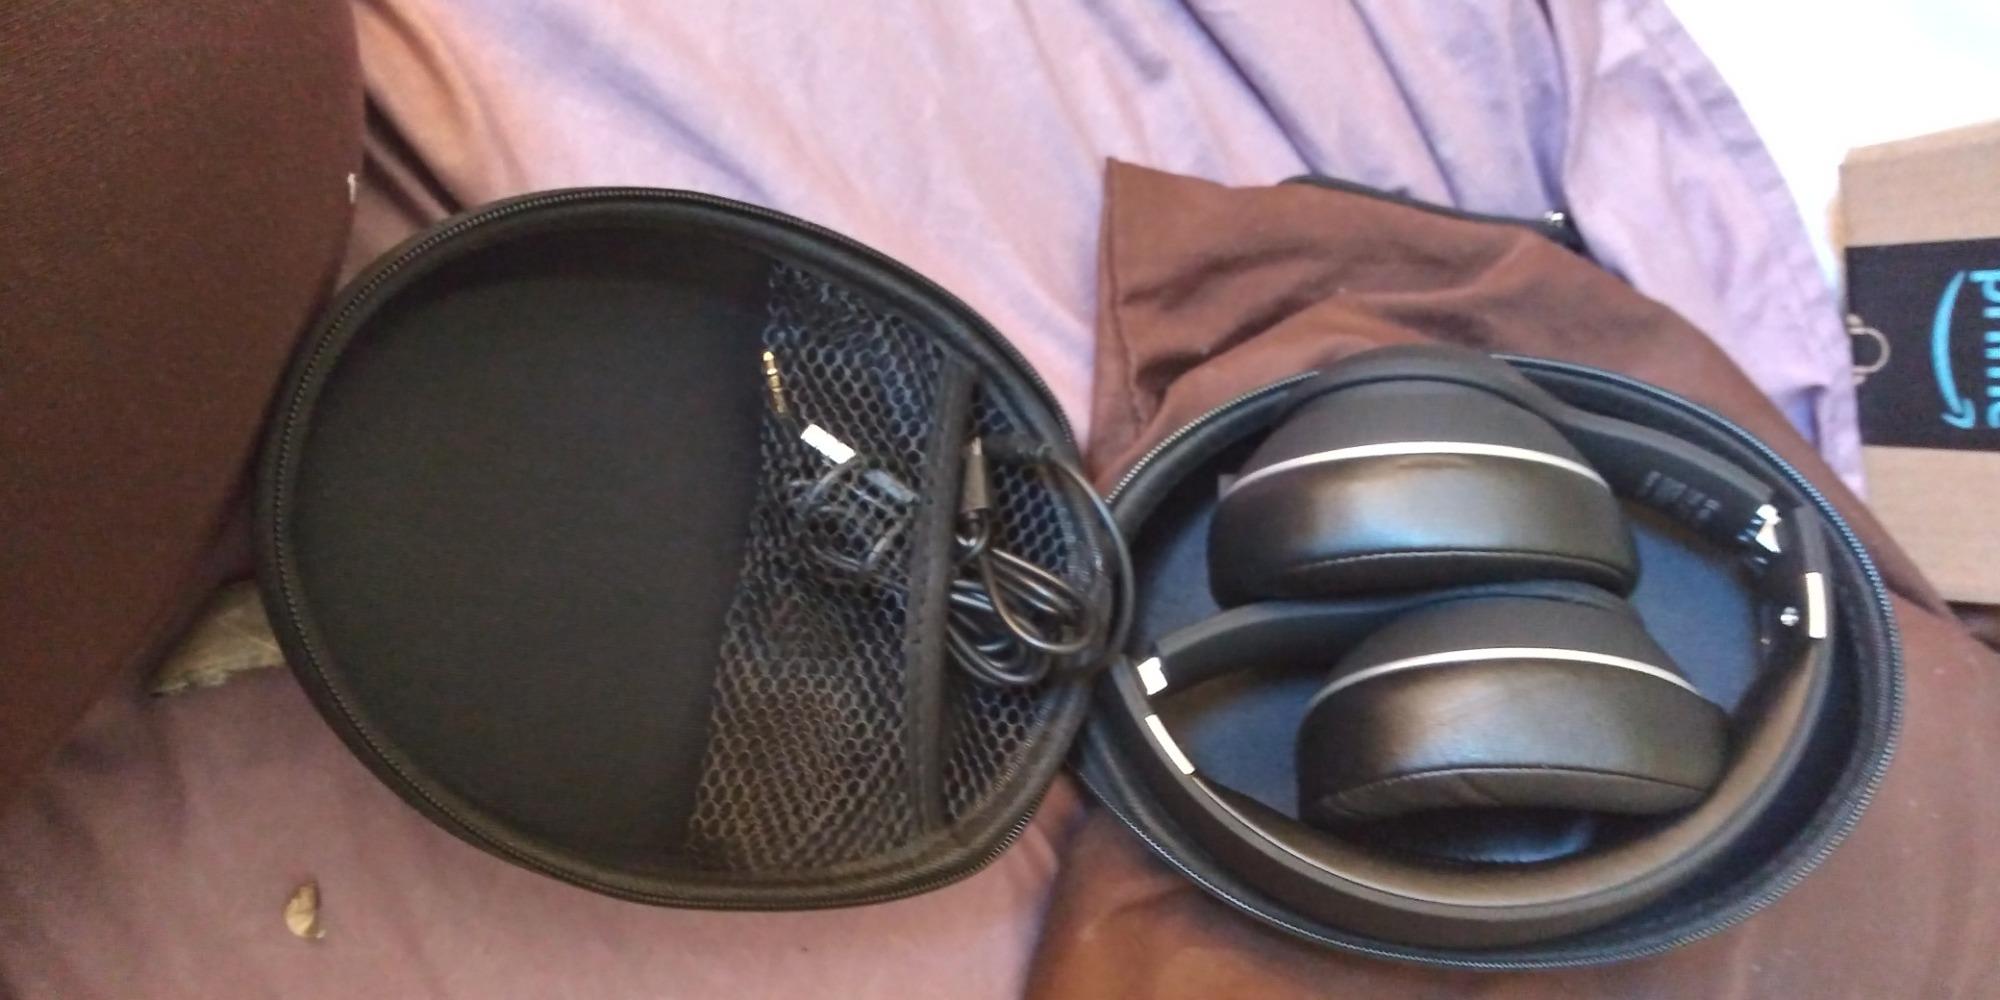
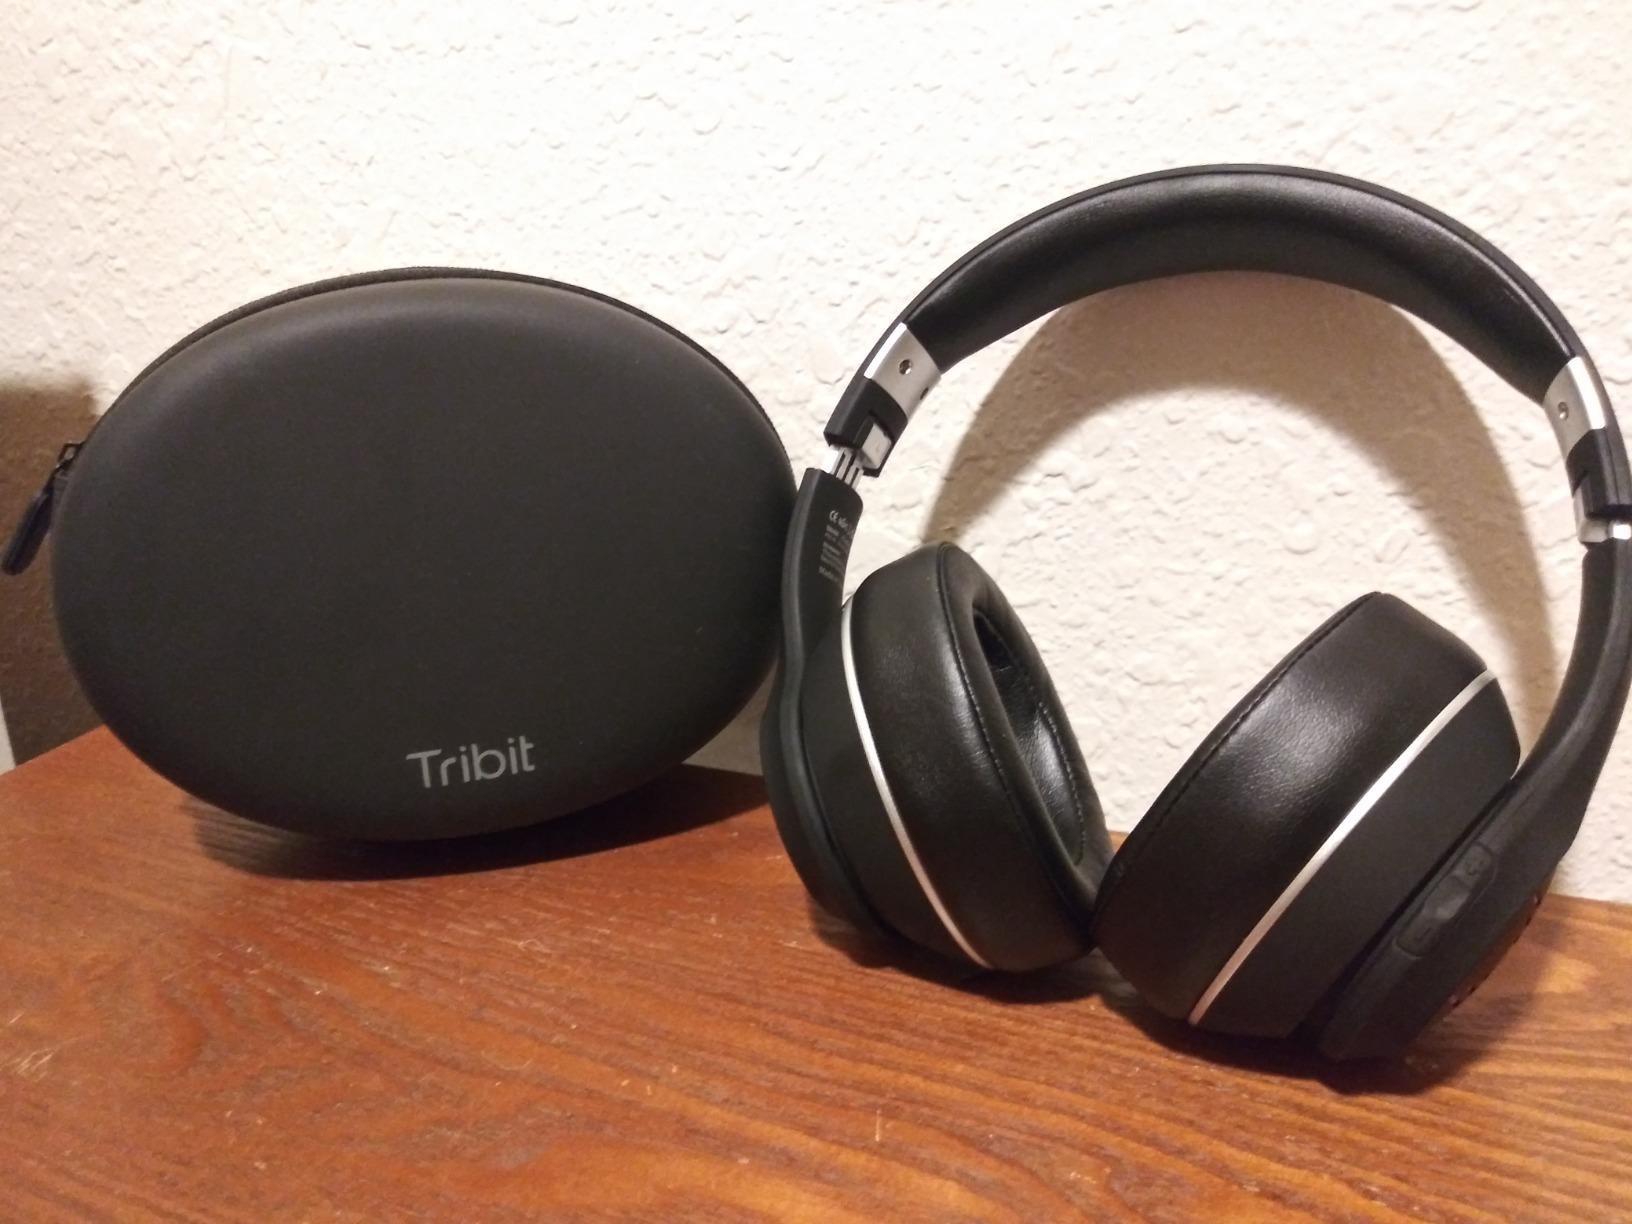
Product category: headphones
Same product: yes